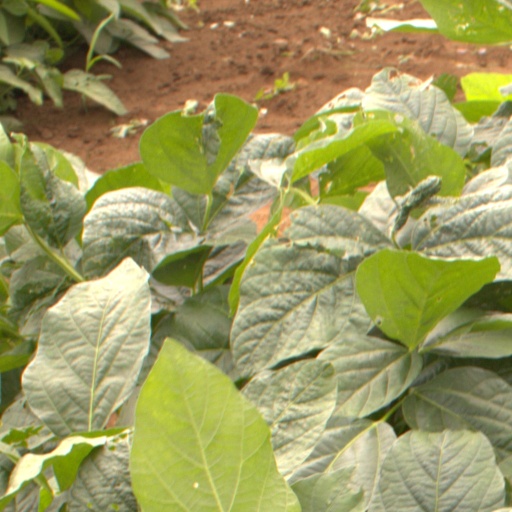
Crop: soybean